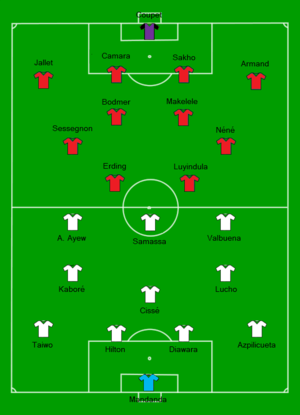
Composition des équipes au coup d'envoi de la rencontre. Feuille de match lequipe.fr.
Le Trophée des champions 2010 est la 34ᵉ édition du Trophée des champions. Le match oppose l'Olympique de Marseille, champion de France 2009-2010 au Paris Saint-Germain, vainqueur de la coupe de France 2009-2010. Il s'agit de la première édition disputée au Maghreb et de la seconde édition disputée hors de France après celle disputée en 2009 au Canada. Elle est retransmise en exclusivité par Nessma en Tunisie et M6 en France.
Le Trophée des champions est un match qui oppose, sur le modèle de la Supercoupe, le champion de France en titre et le vainqueur de la Coupe de France en titre ou le champion à son dauphin en championnat en cas de doublé Coupe-Championnat.